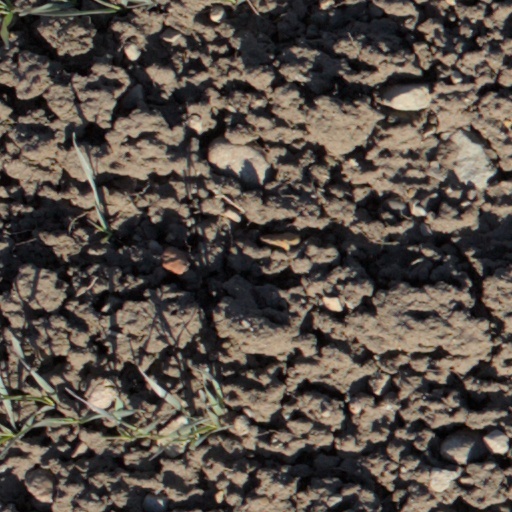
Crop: wheat